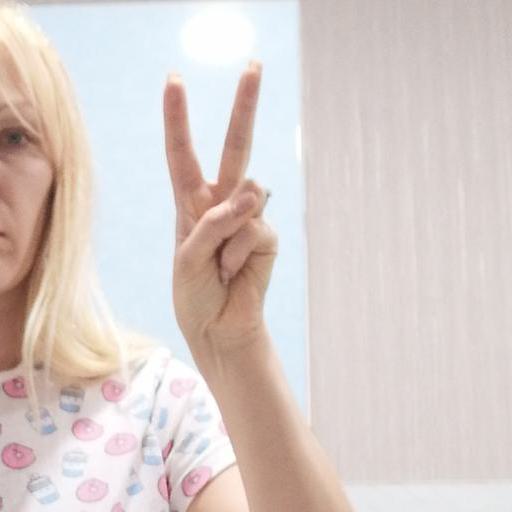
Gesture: peace